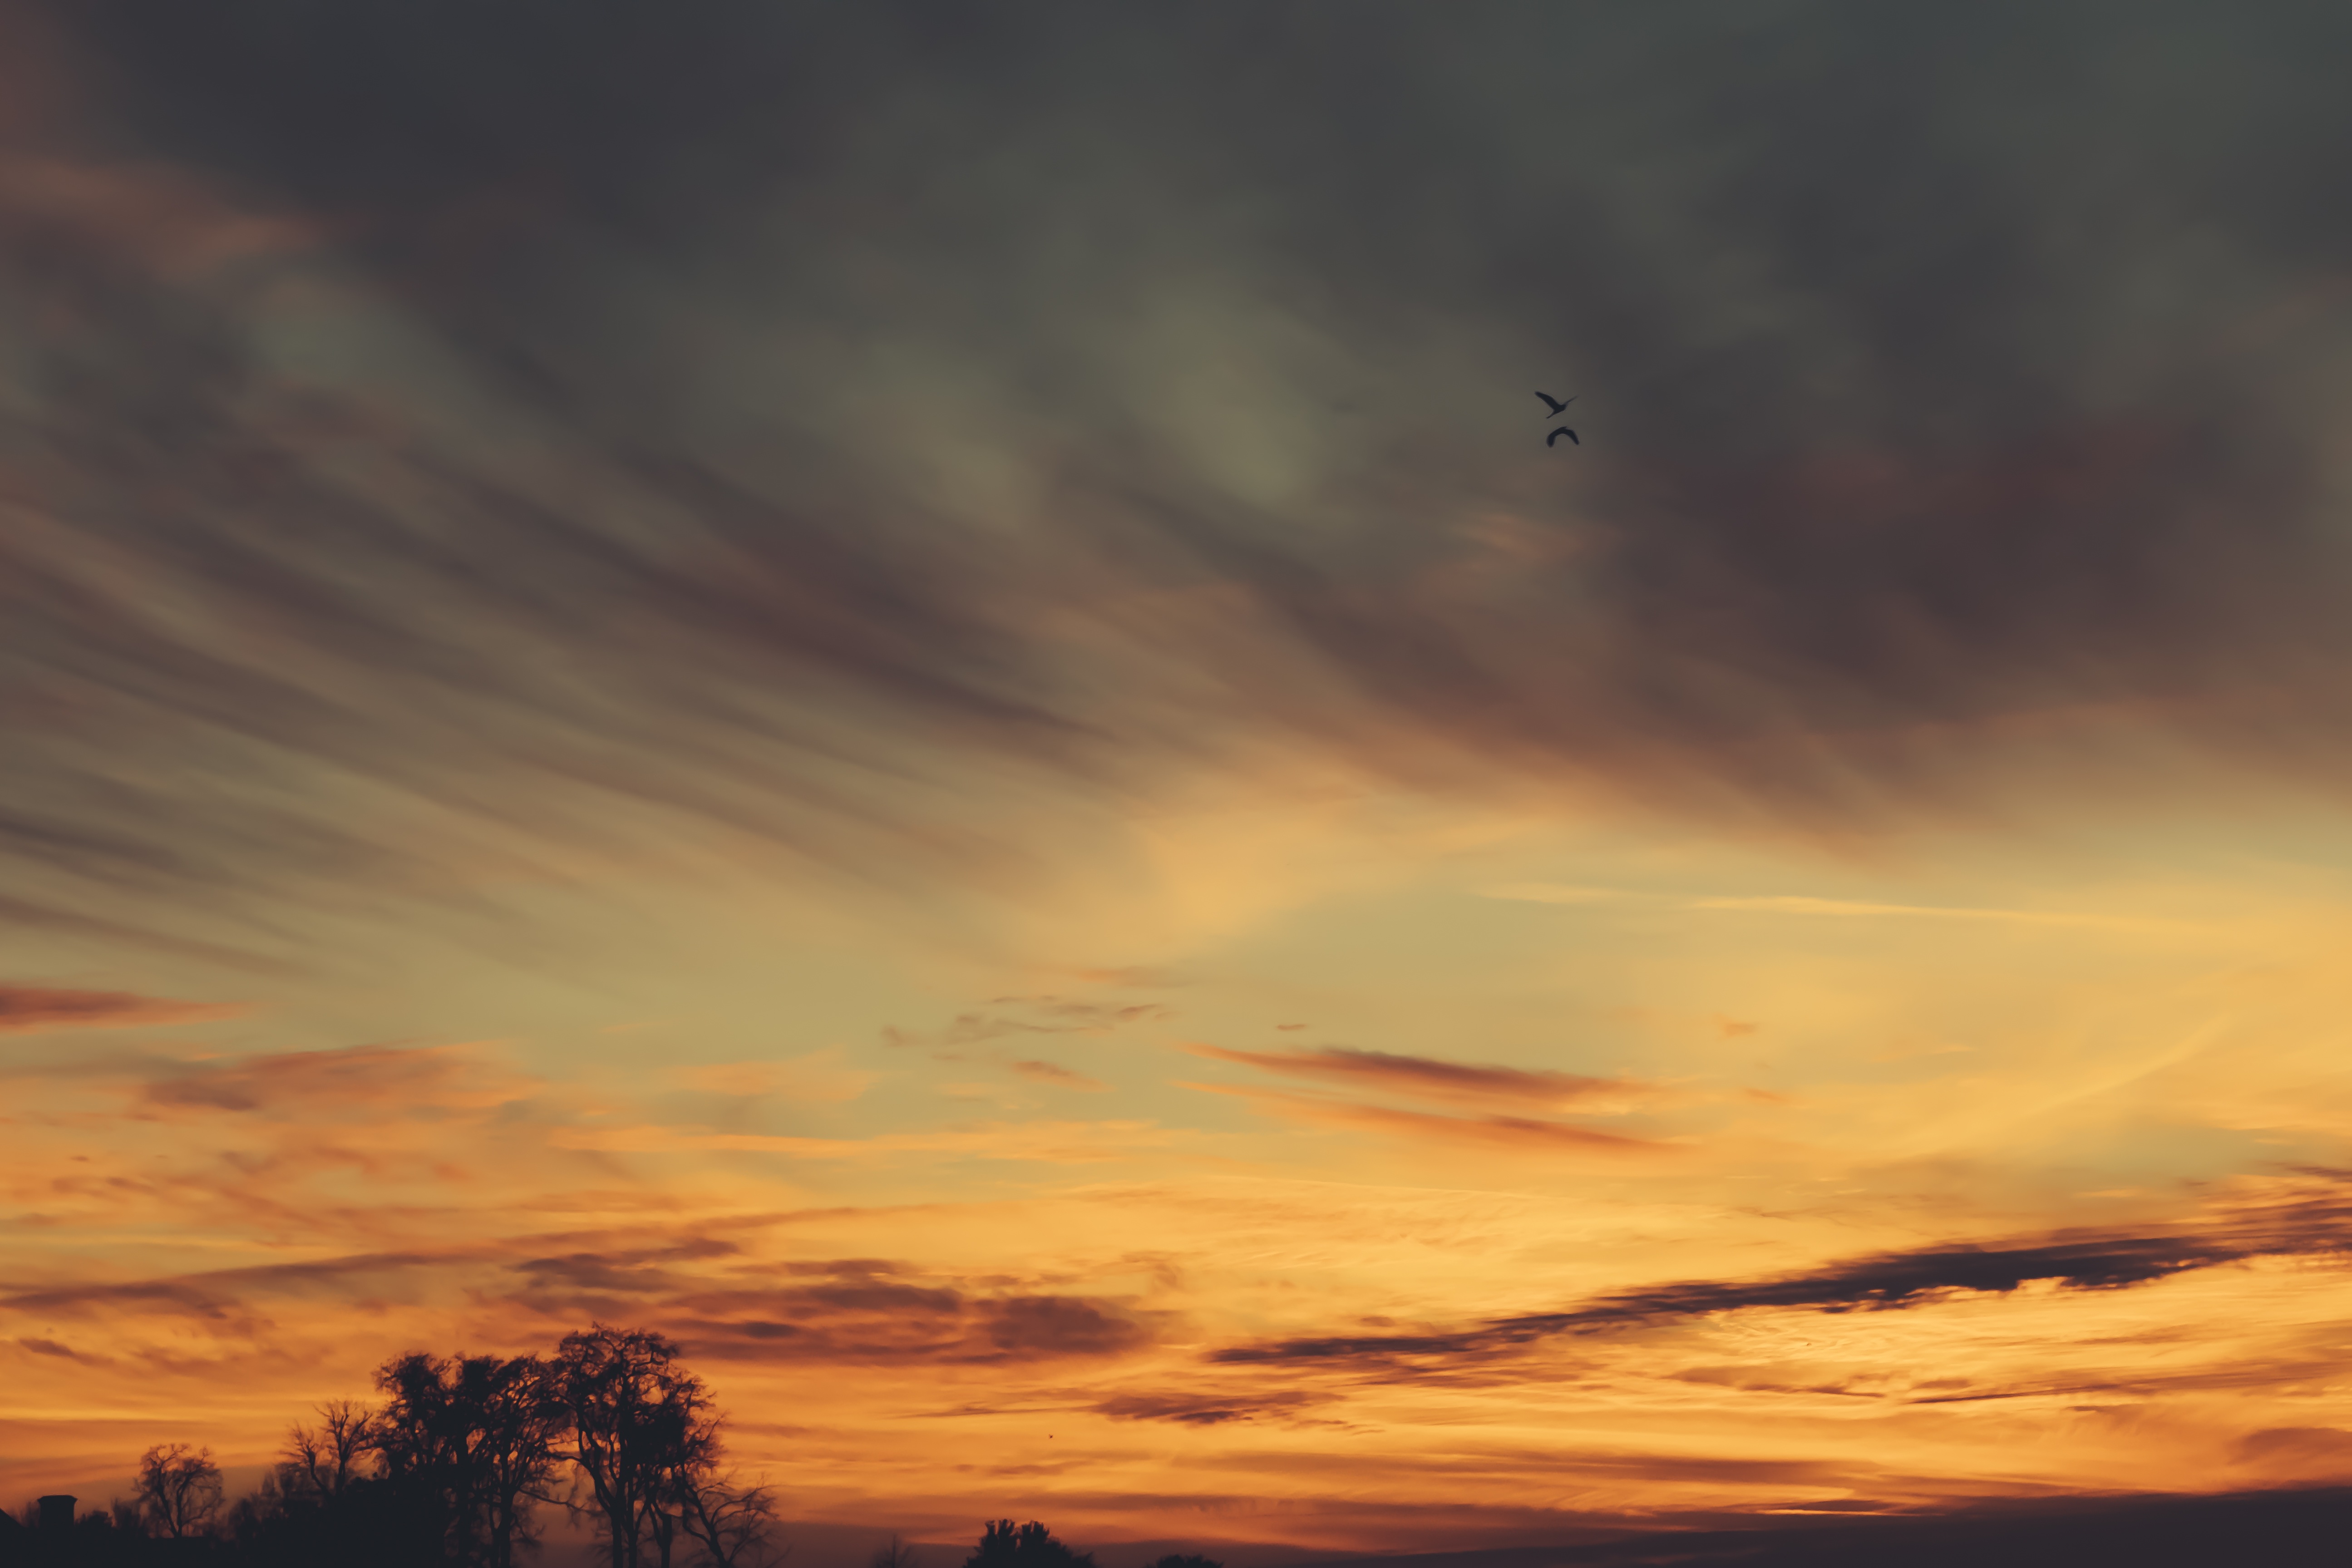
nature, horizon, cloud, sky, sunrise, sunset, sunlight, morning, dawn, atmosphere, dusk, evening, orange, glow, yellow, clouds, dramatic, afterglow, meteorological phenomenon, red sky at morning